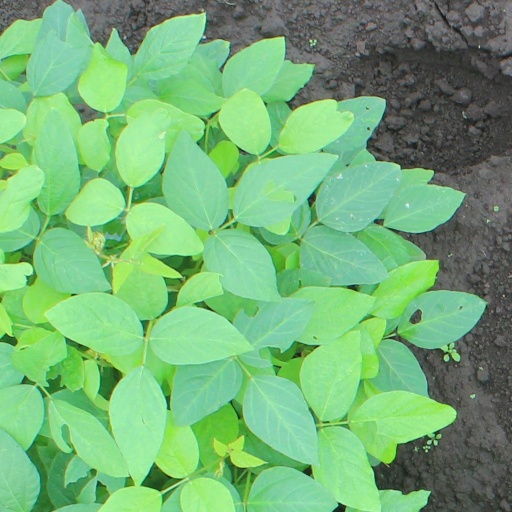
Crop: soybean